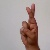
The image shows a hand gesture representing the letter 'R' in Indian Sign Language.